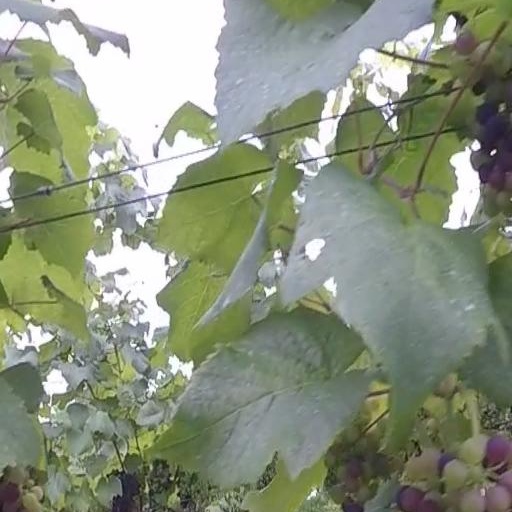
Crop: grape